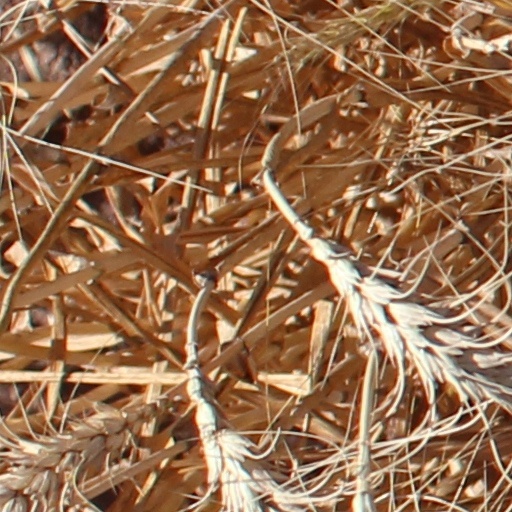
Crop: wheat